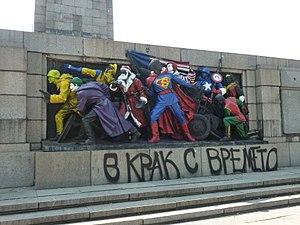
Le monument aux soldats de l'Armée soviétique, ou monument à l'Armée rouge, est un monument situé dans le centre-ville de Sofia, capitale de la Bulgarie, sur le boulevard Tsar-Osvoboditel non loin du pont aux Aigles et de l’université. Élevé en 1954, dix ans après le coup d’État du 9 septembre 1944, il est dédié à la victoire de l'Armée rouge durant la Seconde Guerre mondiale. À son sommet un soldat de l’armée soviétique trône flanqué de part et d’autre d’une femme et d’un homme bulgares. Le monument est par ailleurs composé de bas-reliefs secondaires.